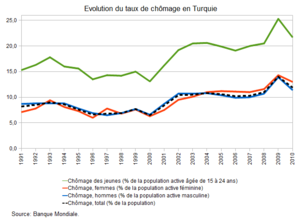
Evolution du taux de chomage en Turquie selon la Banque Mondiale
En 2017, la Turquie est la première puissance économique du Moyen-Orient devant l'Iran et l'Arabie saoudite, la 7ᵉ puissance économique d'Europe et la 13ᵉ puissance économique mondiale. Membre du G20 et de l'Union douanière, la Turquie a officiellement entamé ses négociations d’adhésion avec l’Union européenne en octobre 2005.